Tiger I

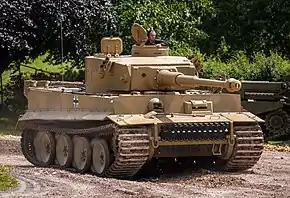
Tiger 131, Bovington Tank Museum, United Kingdom

The suspension used sixteen torsion bars, with eight suspension arms per side. To save space, the swing arms were leading on one side and trailing on the other side; this is called an H suspension setup. There were three road wheels (one of them double, closest to the track's centre) on each arm, in a so-called "Schachtellaufwerk" overlapping and interleaved arrangement, similar to that pioneered on German half-tracked military vehicles of the pre-World War II era, with the Tiger I being the first all-tracked German AFV built in quantity to use such a road wheel arrangement. The wheels had a diameter of in the "Schachtellaufwerk" arrangement for the Tiger I's suspension, providing a high uniform distribution of the load onto the track, at the cost of increased maintenance.